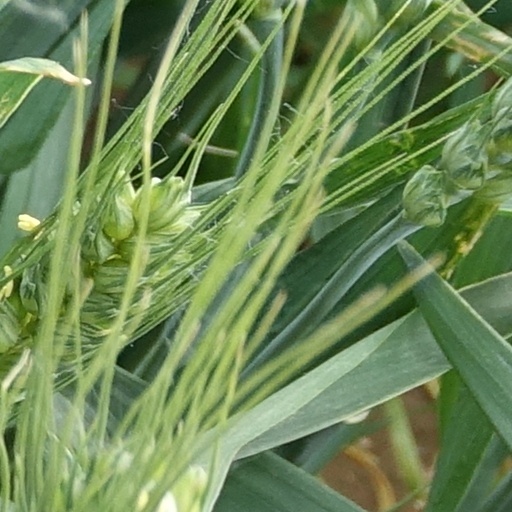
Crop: wheat